Halesowen Abbey

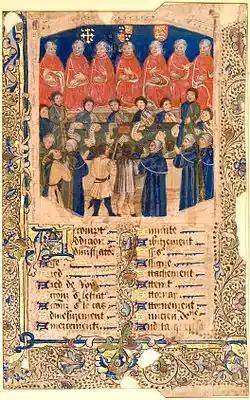
The Court of Common Pleas in session, manuscript c. 1460, in Inner Temple library.

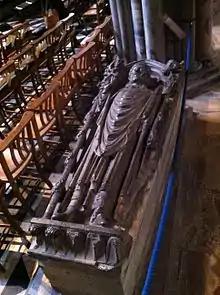
Effigy of Bishop William Kilkenny, former rector of Harborne, in Ely Cathedral.

In January 1223 William Ruffus was summoned to the Court of Common Pleas to explain why he claimed the advowson of the church of Walsall, where Magister Serlo de Sunning, had been rector since he was installed by King John. Serlo alleged that William had waged a feud against him for some years, seizing his goods and money, harassing his servants, and costing him 200 marks in total. William testified that he did not claim the advowson but only the manor of Walsall: he recognised that the patron of the church was the king. Serlo pointed out that, as a cleric, he had tried to settle the matter with William in a church court but this had been prevented by a writ "prohibe ne procedat". William offered trial by combat but the court was apparently disposed to favour Serlo, who was given an opportunity to challenge the writ blocking his resort to a church court. The evidence given by William is entirely inconsistent with his charter: if he did not hold the advowson of the church or even claim it, he could not grant it to Halesowen Abbey. The case seems to have petered out but in 1227 the court confirmed Serlo's position and stated bluntly that the church of Walsall was "a gift of the Lord the King."